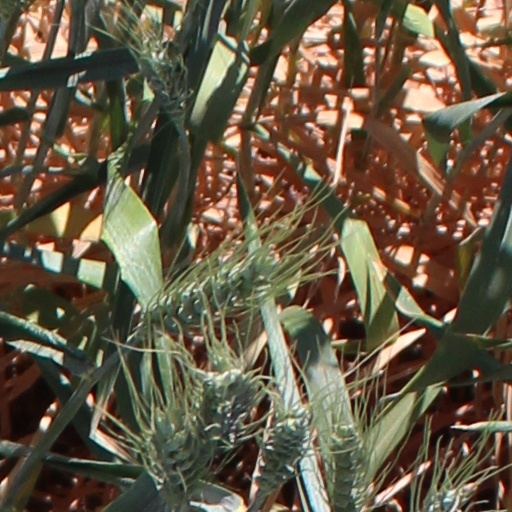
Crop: wheat